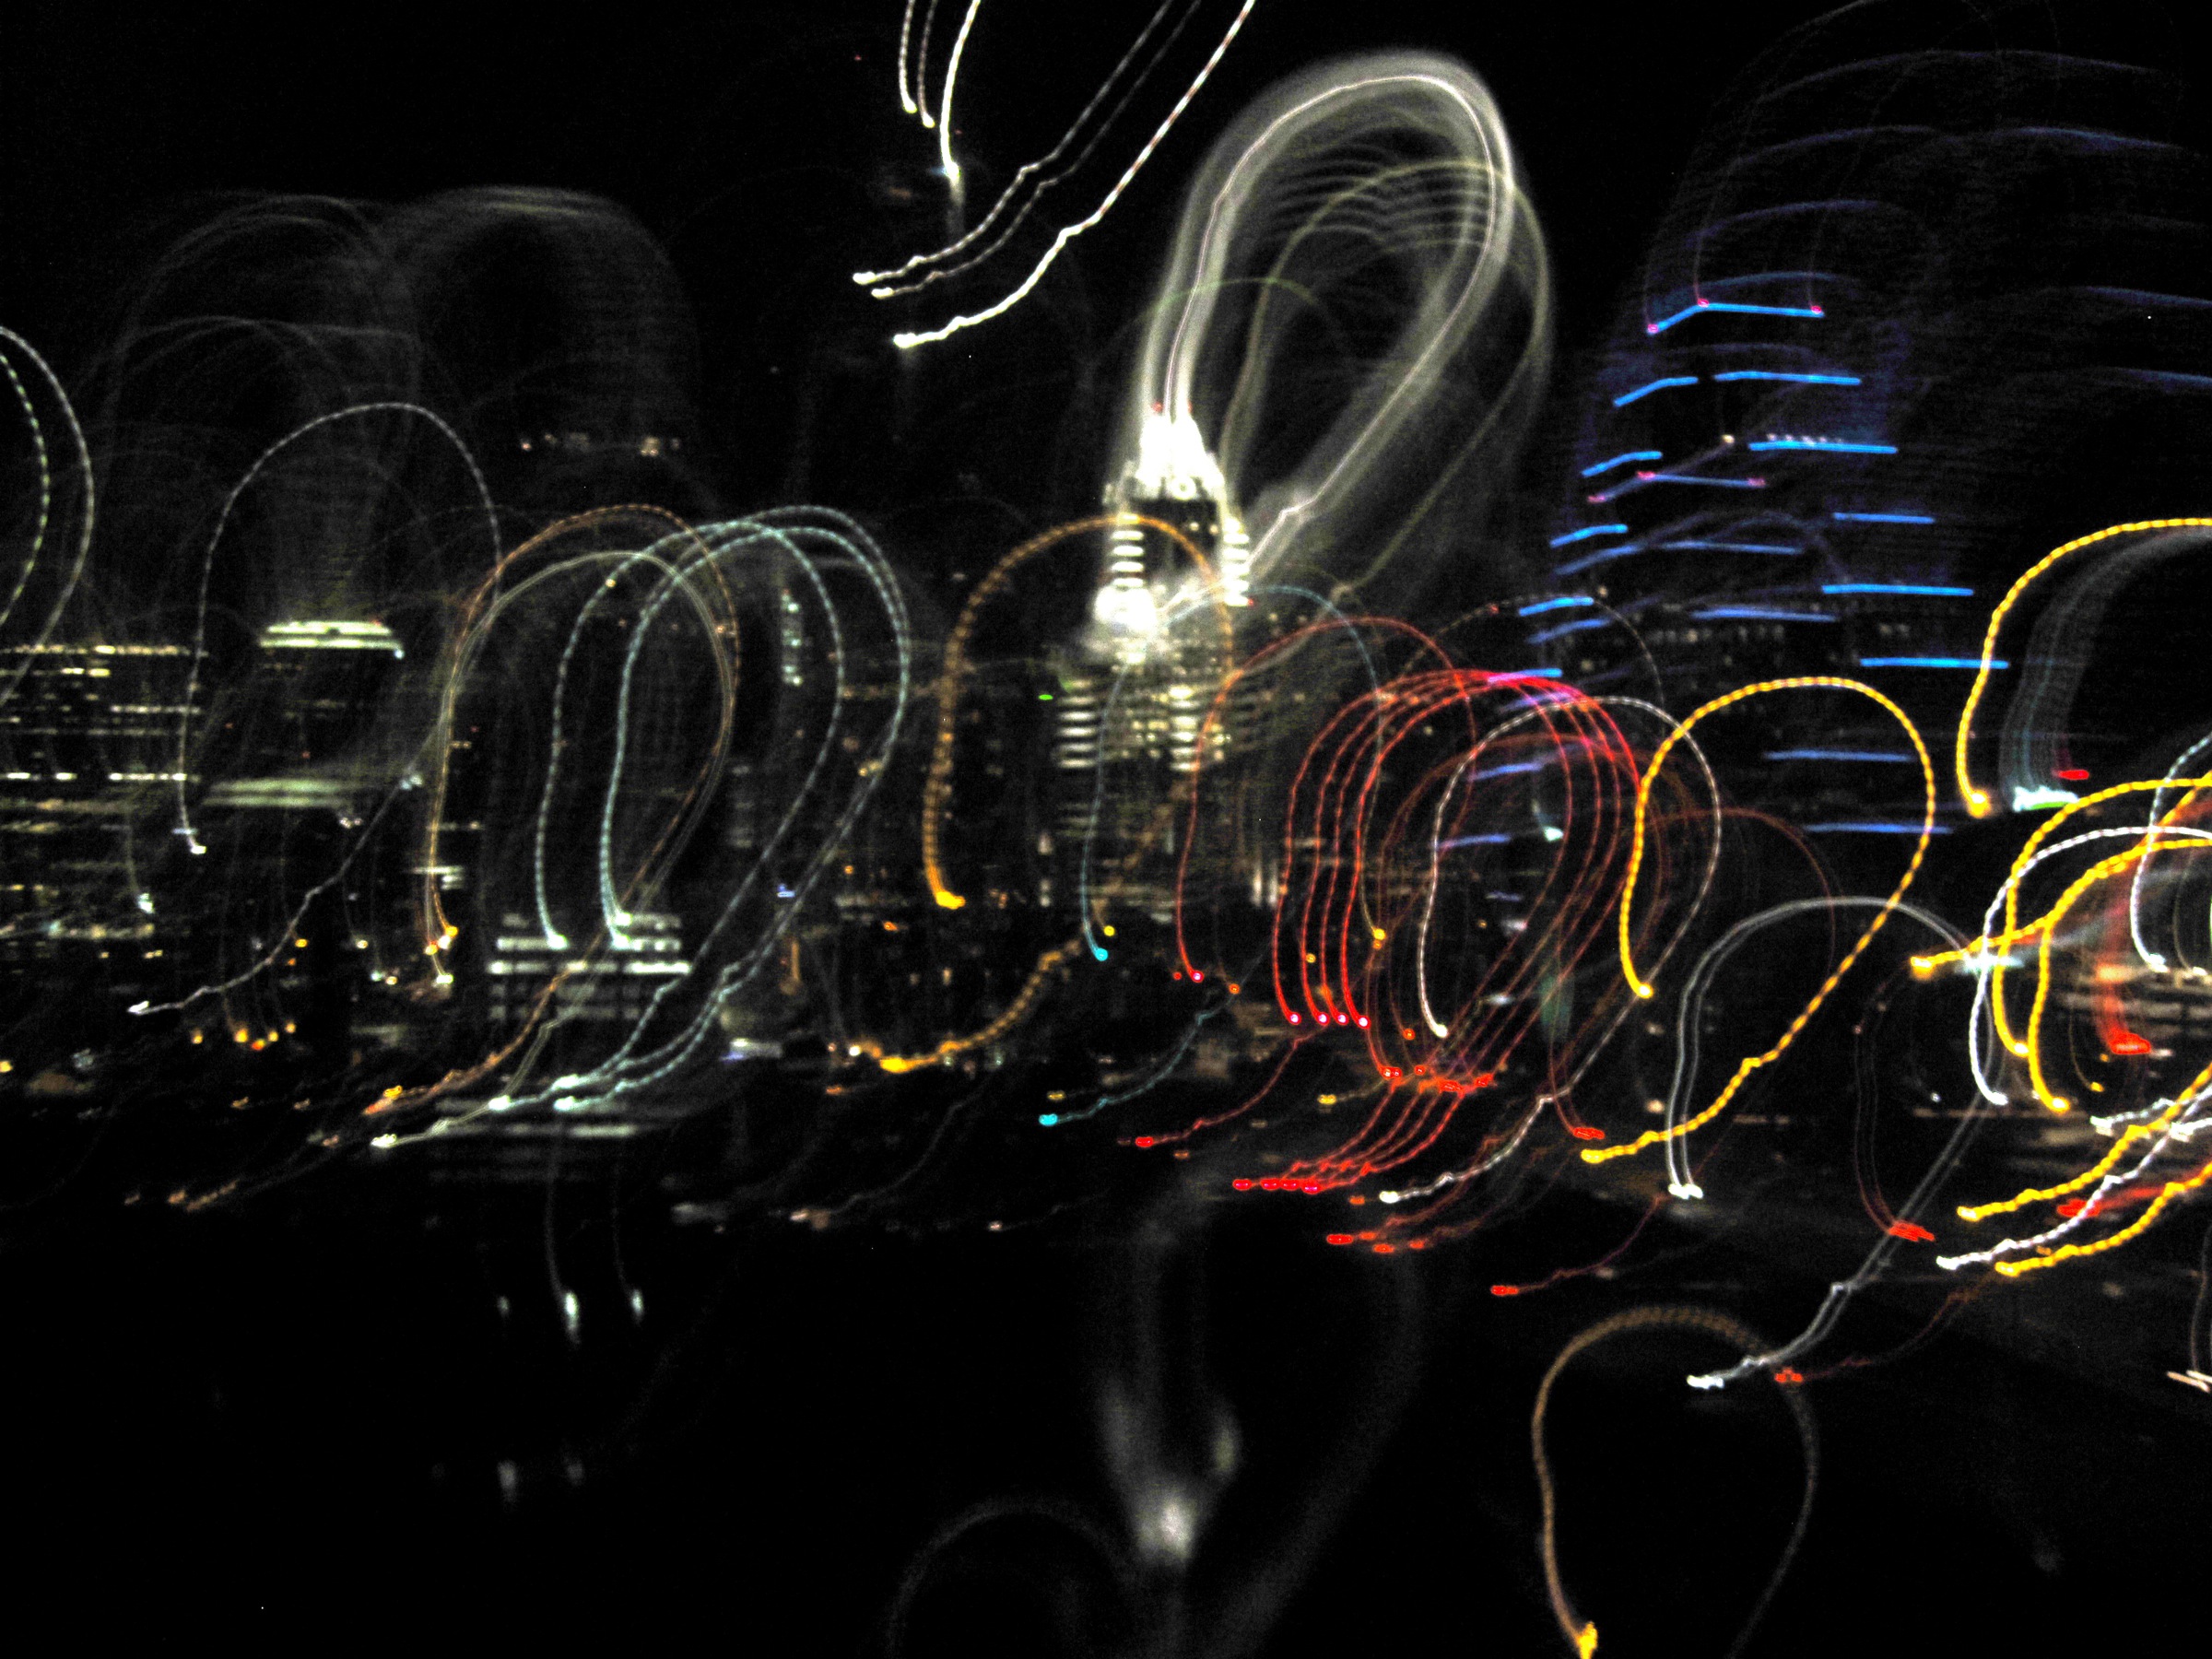
light, night, reflection, darkness, electricity, font, lightpaint, austin, screenshot, computer wallpaper